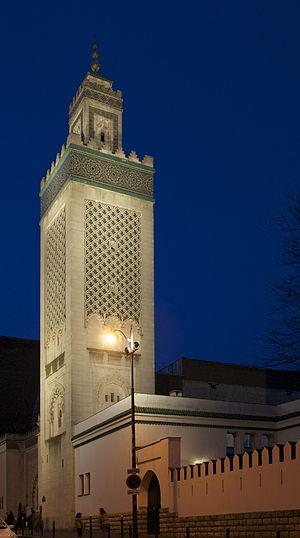
Minaret de la mosquée de Paris, heure bleue
La grande mosquée de Paris est une mosquée française construite dans le style hispano-mauresque avec un minaret de 33 mètres. Elle est située 6, rue Georges-Desplas dans le quartier du Jardin-des-Plantes du 5ᵉ arrondissement de Paris. La mosquée, inaugurée le 15 juillet 1926, a été fondée par Kaddour Benghabrit. Elle a une place symbolique importante pour la visibilité de l'islam et des musulmans en France. Elle est la plus ancienne mosquée de France métropolitaine.